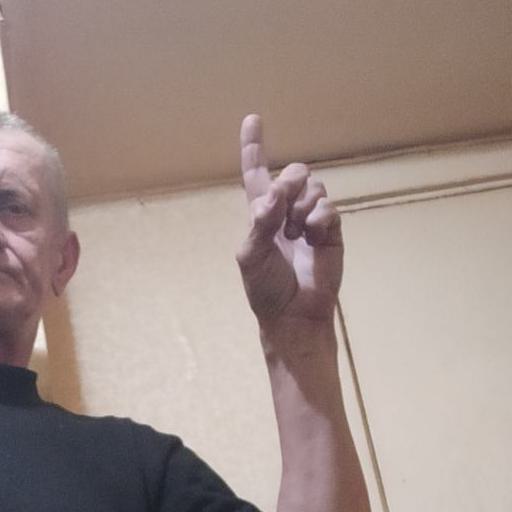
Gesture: one